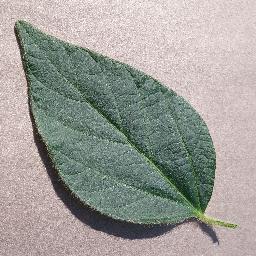
Label: Soybean___healthy